Bradford Dillman

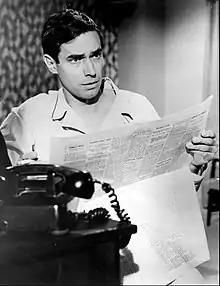
Dillman as a guest star in "The F.B.I." in 1966.

Bradford Dillman was born on April 14, 1930, in San Francisco, the son of Dean Dillman, a stockbroker, and Josephine (née Moore). Bradford's paternal grandparents were Charles Francis Dillman and Stella Borland Dean. He studied at Town School for Boys and St. Ignatius High School from which he graduated in 1949. He later attended the Hotchkiss School in Connecticut, where he became involved with school theatre productions. While at Yale University, he enlisted in the U.S. Naval Reserve in 1948. While a student, he was a member of the Yale Dramatic Association, Fence Club, Torch Honor Society, The Society of Orpheus and Bacchus, WYBC and Berzelius. He graduated from Yale in 1951 with a BA in English Literature.